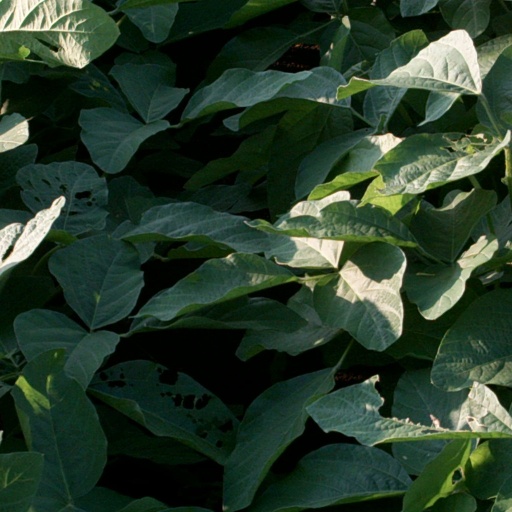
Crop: soybean